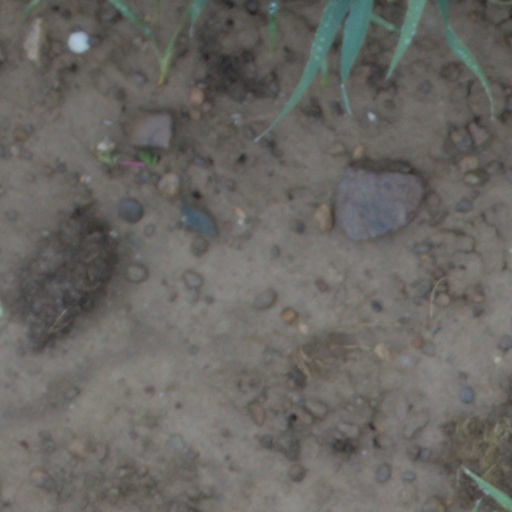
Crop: wheat